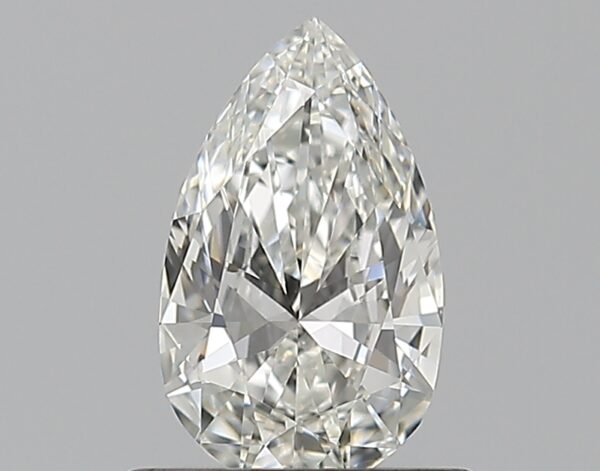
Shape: pear
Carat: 0.51
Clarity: VVS1
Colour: H
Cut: EX
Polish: EX
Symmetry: VG
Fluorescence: F
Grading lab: GIA
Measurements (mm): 7.48 x 4.48 x 2.51